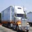
Label: truck